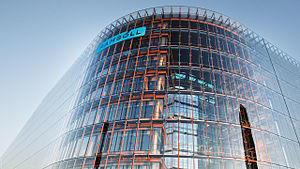
Rambøll
Foto af Rambølls hovedkontor i Ørestad uden for København
Foto af Rambølls hovedkontor i Ørestad, uden for KøbenhavnNorsk bokmål: Foto av Rambølls hovedkontor i Ørestad, utenfor København
Rambøll Gruppen A/S er en rådgivende ingeniør-, design- og management konsulentvirksomhed grundlagt i København med aktiviteter verden over.